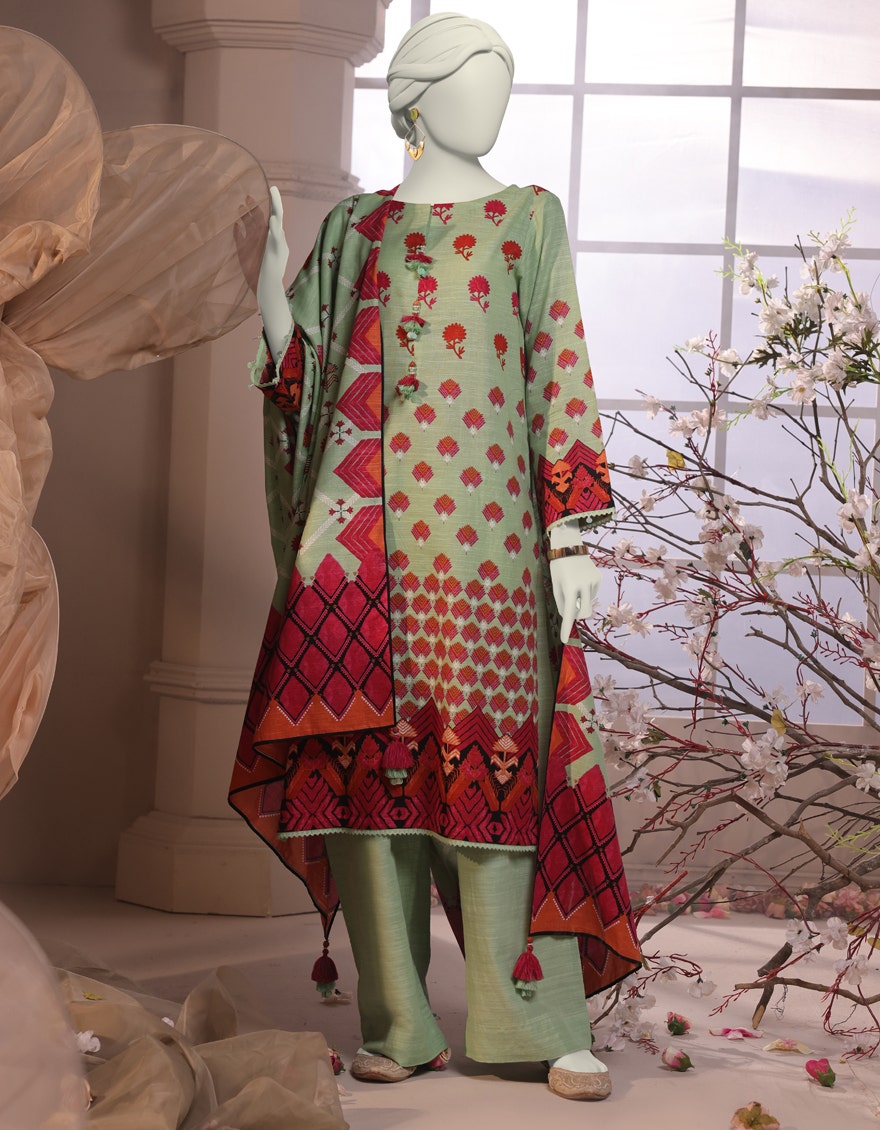
green multi embroidered salwar suit